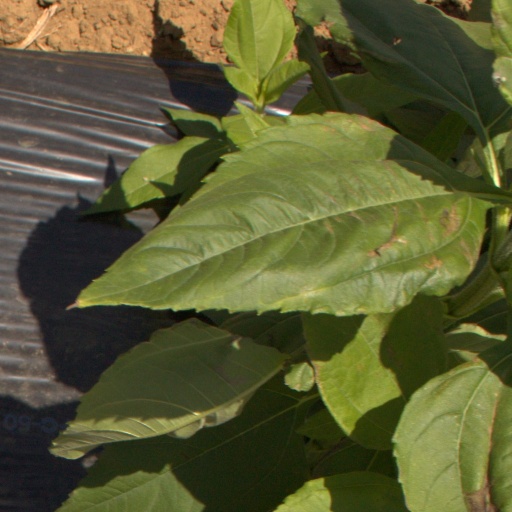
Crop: Jerusalem artichoke